Hydroxyproline

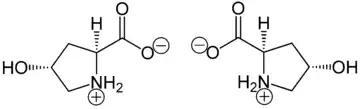
Zwitterionic structure of natural (2"S",4"R")-4-hydroxyproline (left) and its unnatural mirror image (2"R",4"S")-4-hydroxyproline (right)

Hydroxyproline is produced by hydroxylation of the amino acid proline by the enzyme prolyl 4-hydroxylase following protein synthesis (as a post-translational modification). The enzyme-catalyzed reaction takes place in the lumen of the endoplasmic reticulum. Although it is not directly incorporated into proteins, hydroxyproline comprises roughly 4% of all amino acids found in animal tissue, an amount greater than seven other amino acids that are translationally incorporated.